711th Special Operations Squadron

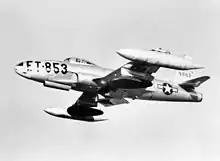
F-80C as flown by the squadron

The reserve mobilization for the Korean War left it without aircraft, and the reserve did not again receive aircraft until July 1952. When aircraft were assigned, six reserve pilot training wings were activated. However, the Air Force desired that all reserve units be designed to augment the regular forces in the event of a national emergency. Because the pilot training wings had no mobilization mission they were discontinued on 18 May 1955, and replaced by fighter-bomber and troop carrier wings. The squadron was redesignated the 711th Fighter-Bomber Squadron and again activated as a reserve unit at Hensley Field, Texas when the 448th Fighter-Bomber Wing replaced the 8709th Pilot Training Wing. The squadron took over the North American T-28 Trojan aircraft of the 8709th, but soon re-equipped with Lockheed F-80 Shooting Stars.